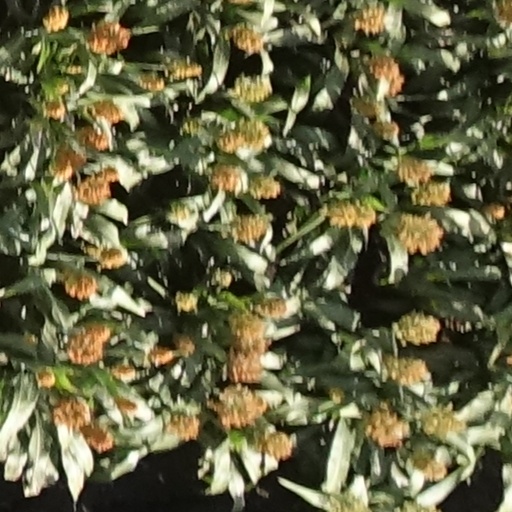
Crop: sorghum